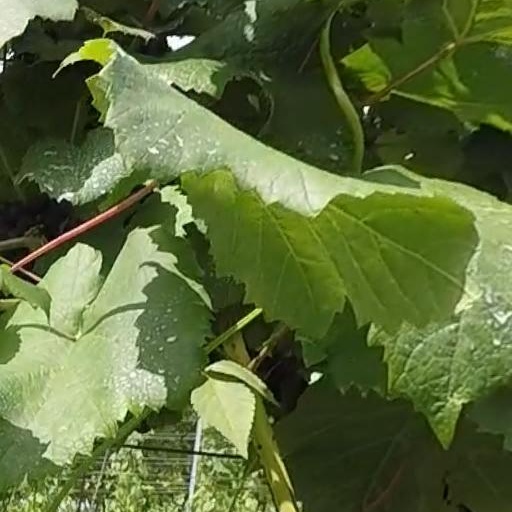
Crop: grape